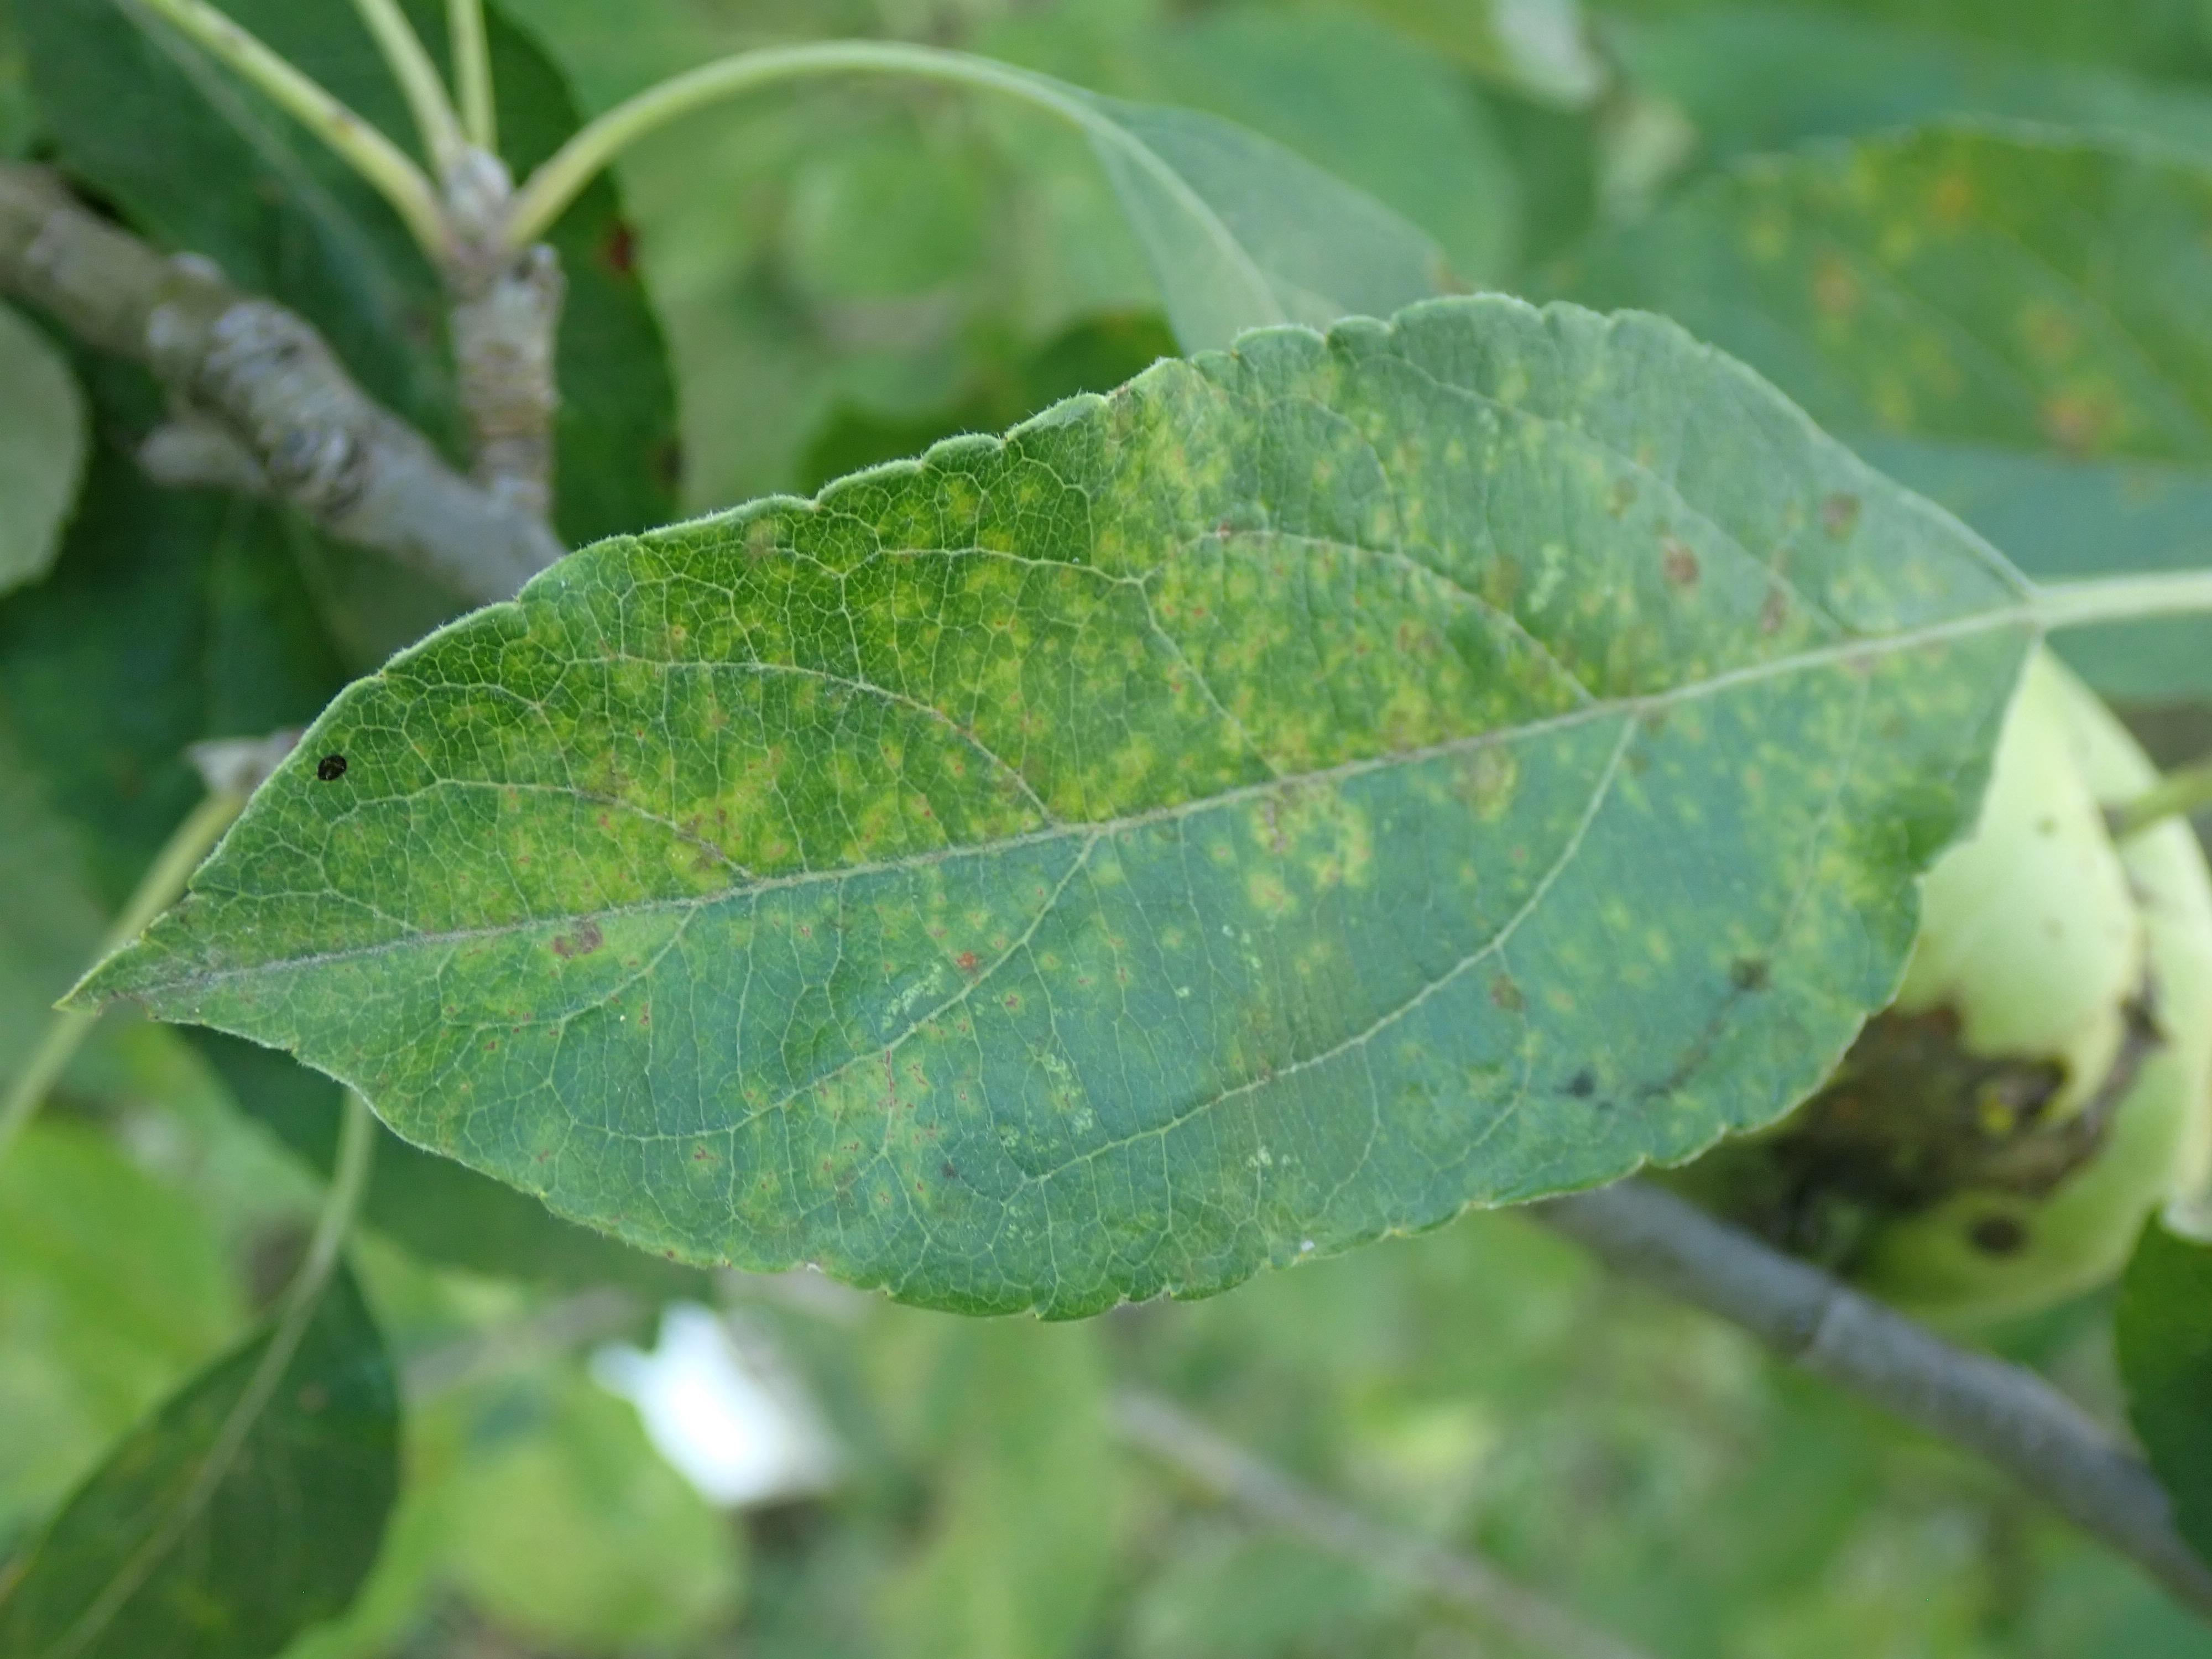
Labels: scab